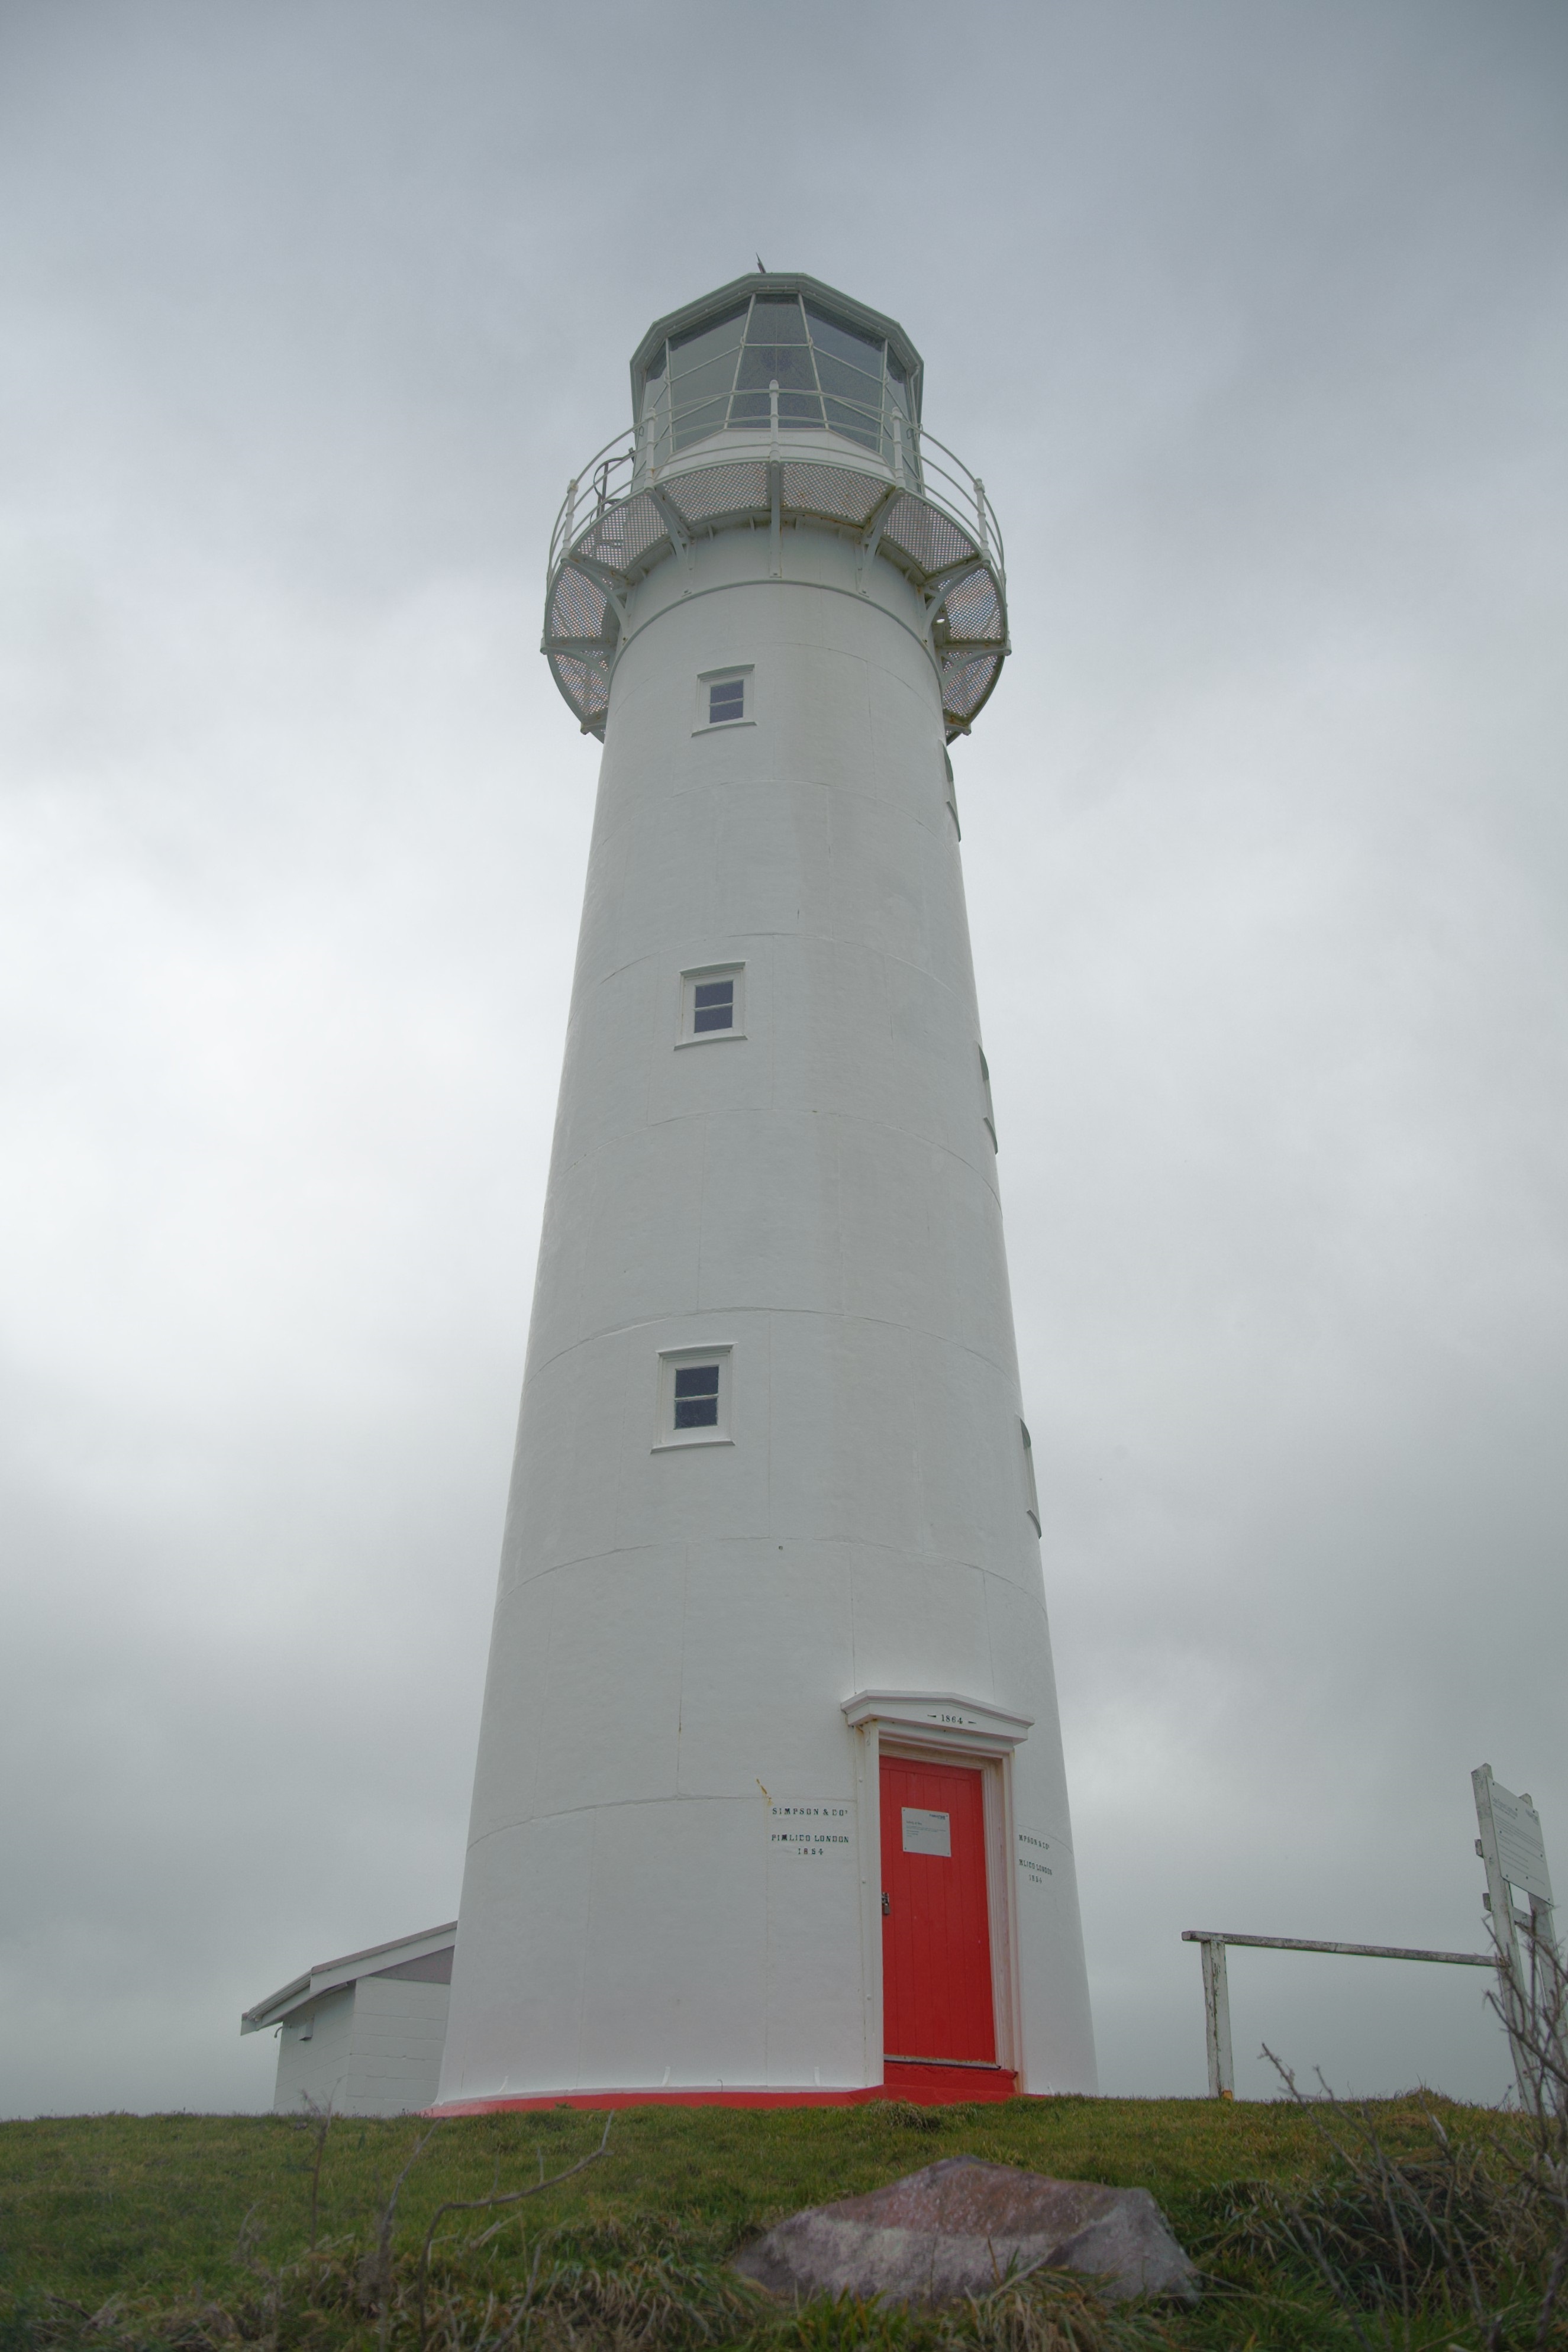
sea, coast, ocean, light, lighthouse, cloudy, coastal, tower, landmark, beacon, outdoors, clouds, nautical, new zealand, control tower, cape egmont